José Richa

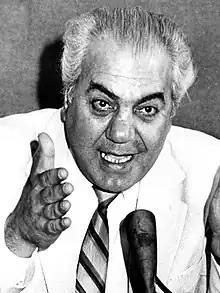

José Richa (11 September 1934 – 17 December 2003) was a Brazilian politician who served as a senator of the state of Paraná from 1987 to 1995, earlier having served as governor from 1983 to 1986. Prior to serving these positions, he was the mayor of Londrina from 1973 to 1977, and a federal deputy from the state from 1962 to 1970. After being one of the founding members of the Brazilian Democratic Movement (MDB), he later became one of the founding members of the Brazilian Social Democracy Party (PSDB) and was a member of the party until his death in 2003. His son, Beto Richa, later became the governor of Paraná after having been mayor of the capital Curitiba.